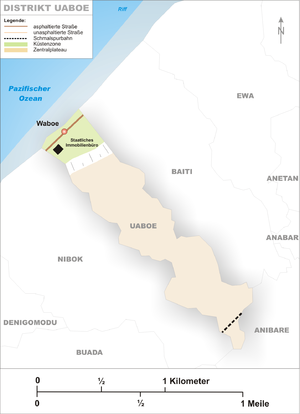
Uaboe ou Waboe, en nauruan Ueboi, est un des quatorze districts de Nauru. Le district d'Uaboe fait partie de la circonscription électorale d'Ubenide.